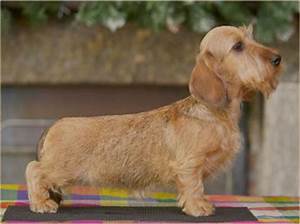
Label: dog